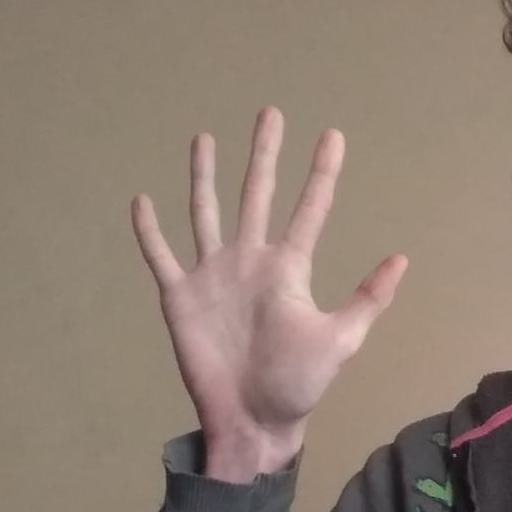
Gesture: palm